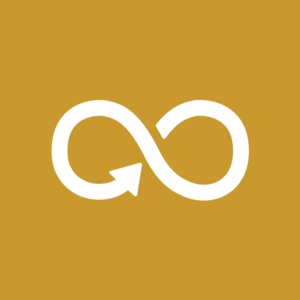
La thématique des modes de consommation et de production durables est l'objectif nᵒ 12 des 17 Objectifs de développement durable adoptés en 2015 par l'Assemblée générale des Nations unies. Son intitulé complet est : « Établir des modes de consommation et de production durables ».